Coal Bluff Campground and Park

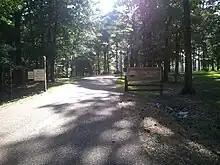
Entrance to the park and campground.

Coal Bluff Campground and Park is a semi-private campground and recreation area located along the Pearl River in Scott County, Mississippi, near the community of Ludlow. The area is managed by Pearl River Valley Water Supply District (PRVWSD).